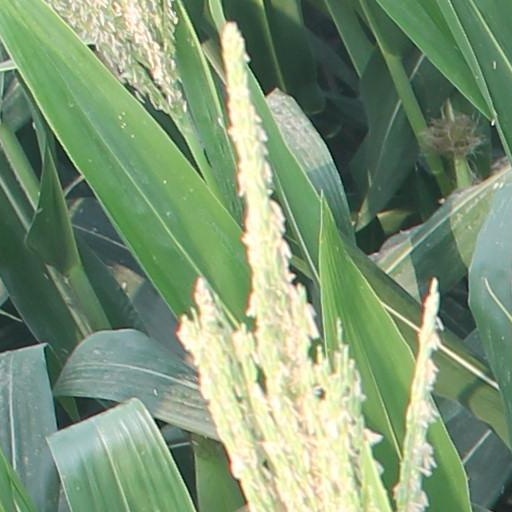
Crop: maize; corn